2016 Louisiana floods

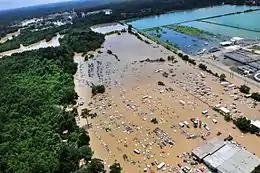

Early on August 11, a mesoscale convective system flared up in southern Louisiana around a weak area of low pressure that was situated next to an outflow boundary. It remained nearly stationary, and as a result, torrential downpours occurred in the areas surrounding Baton Rouge and Lafayette. Rainfall rates of up to an hour were reported in the most deluged areas where totals exceeded nearly in some areas as a result of the system remaining stationary. Accumulations peaked at in Watson, just northeast of Baton Rouge.